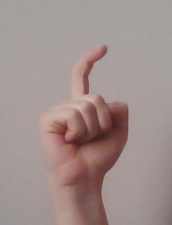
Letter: ra